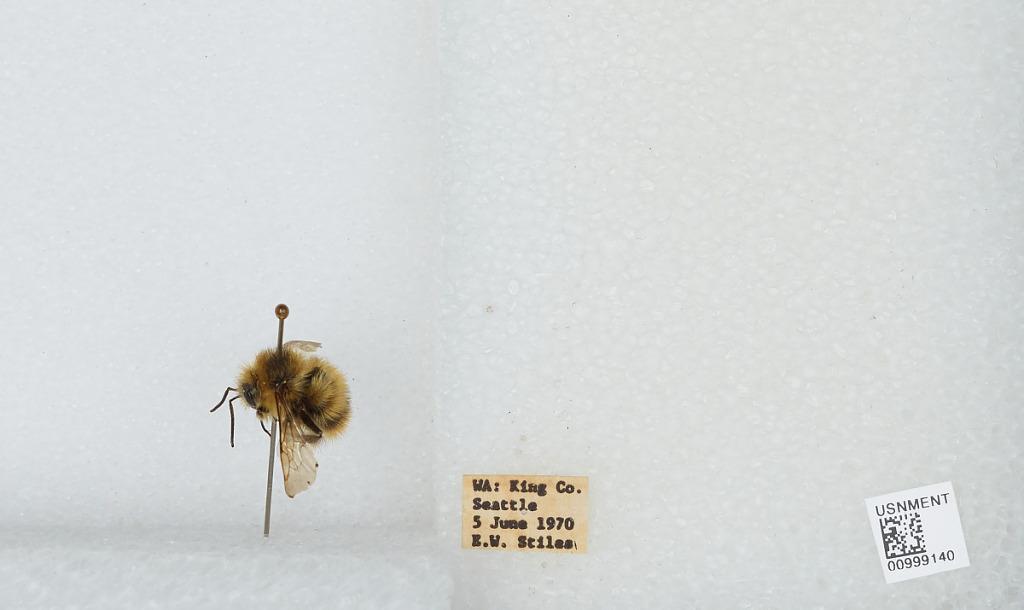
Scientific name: Bombus (Pyrobombus) mixtus Cresson
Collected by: E. Stiles
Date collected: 1970-6-5
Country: United States
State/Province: Washington
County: King
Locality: Seattle
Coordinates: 47.6097, -122.333